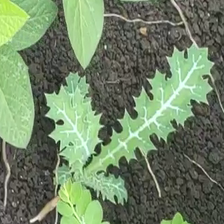
Weed species: Bilayat_(Mexicana_Argemone)